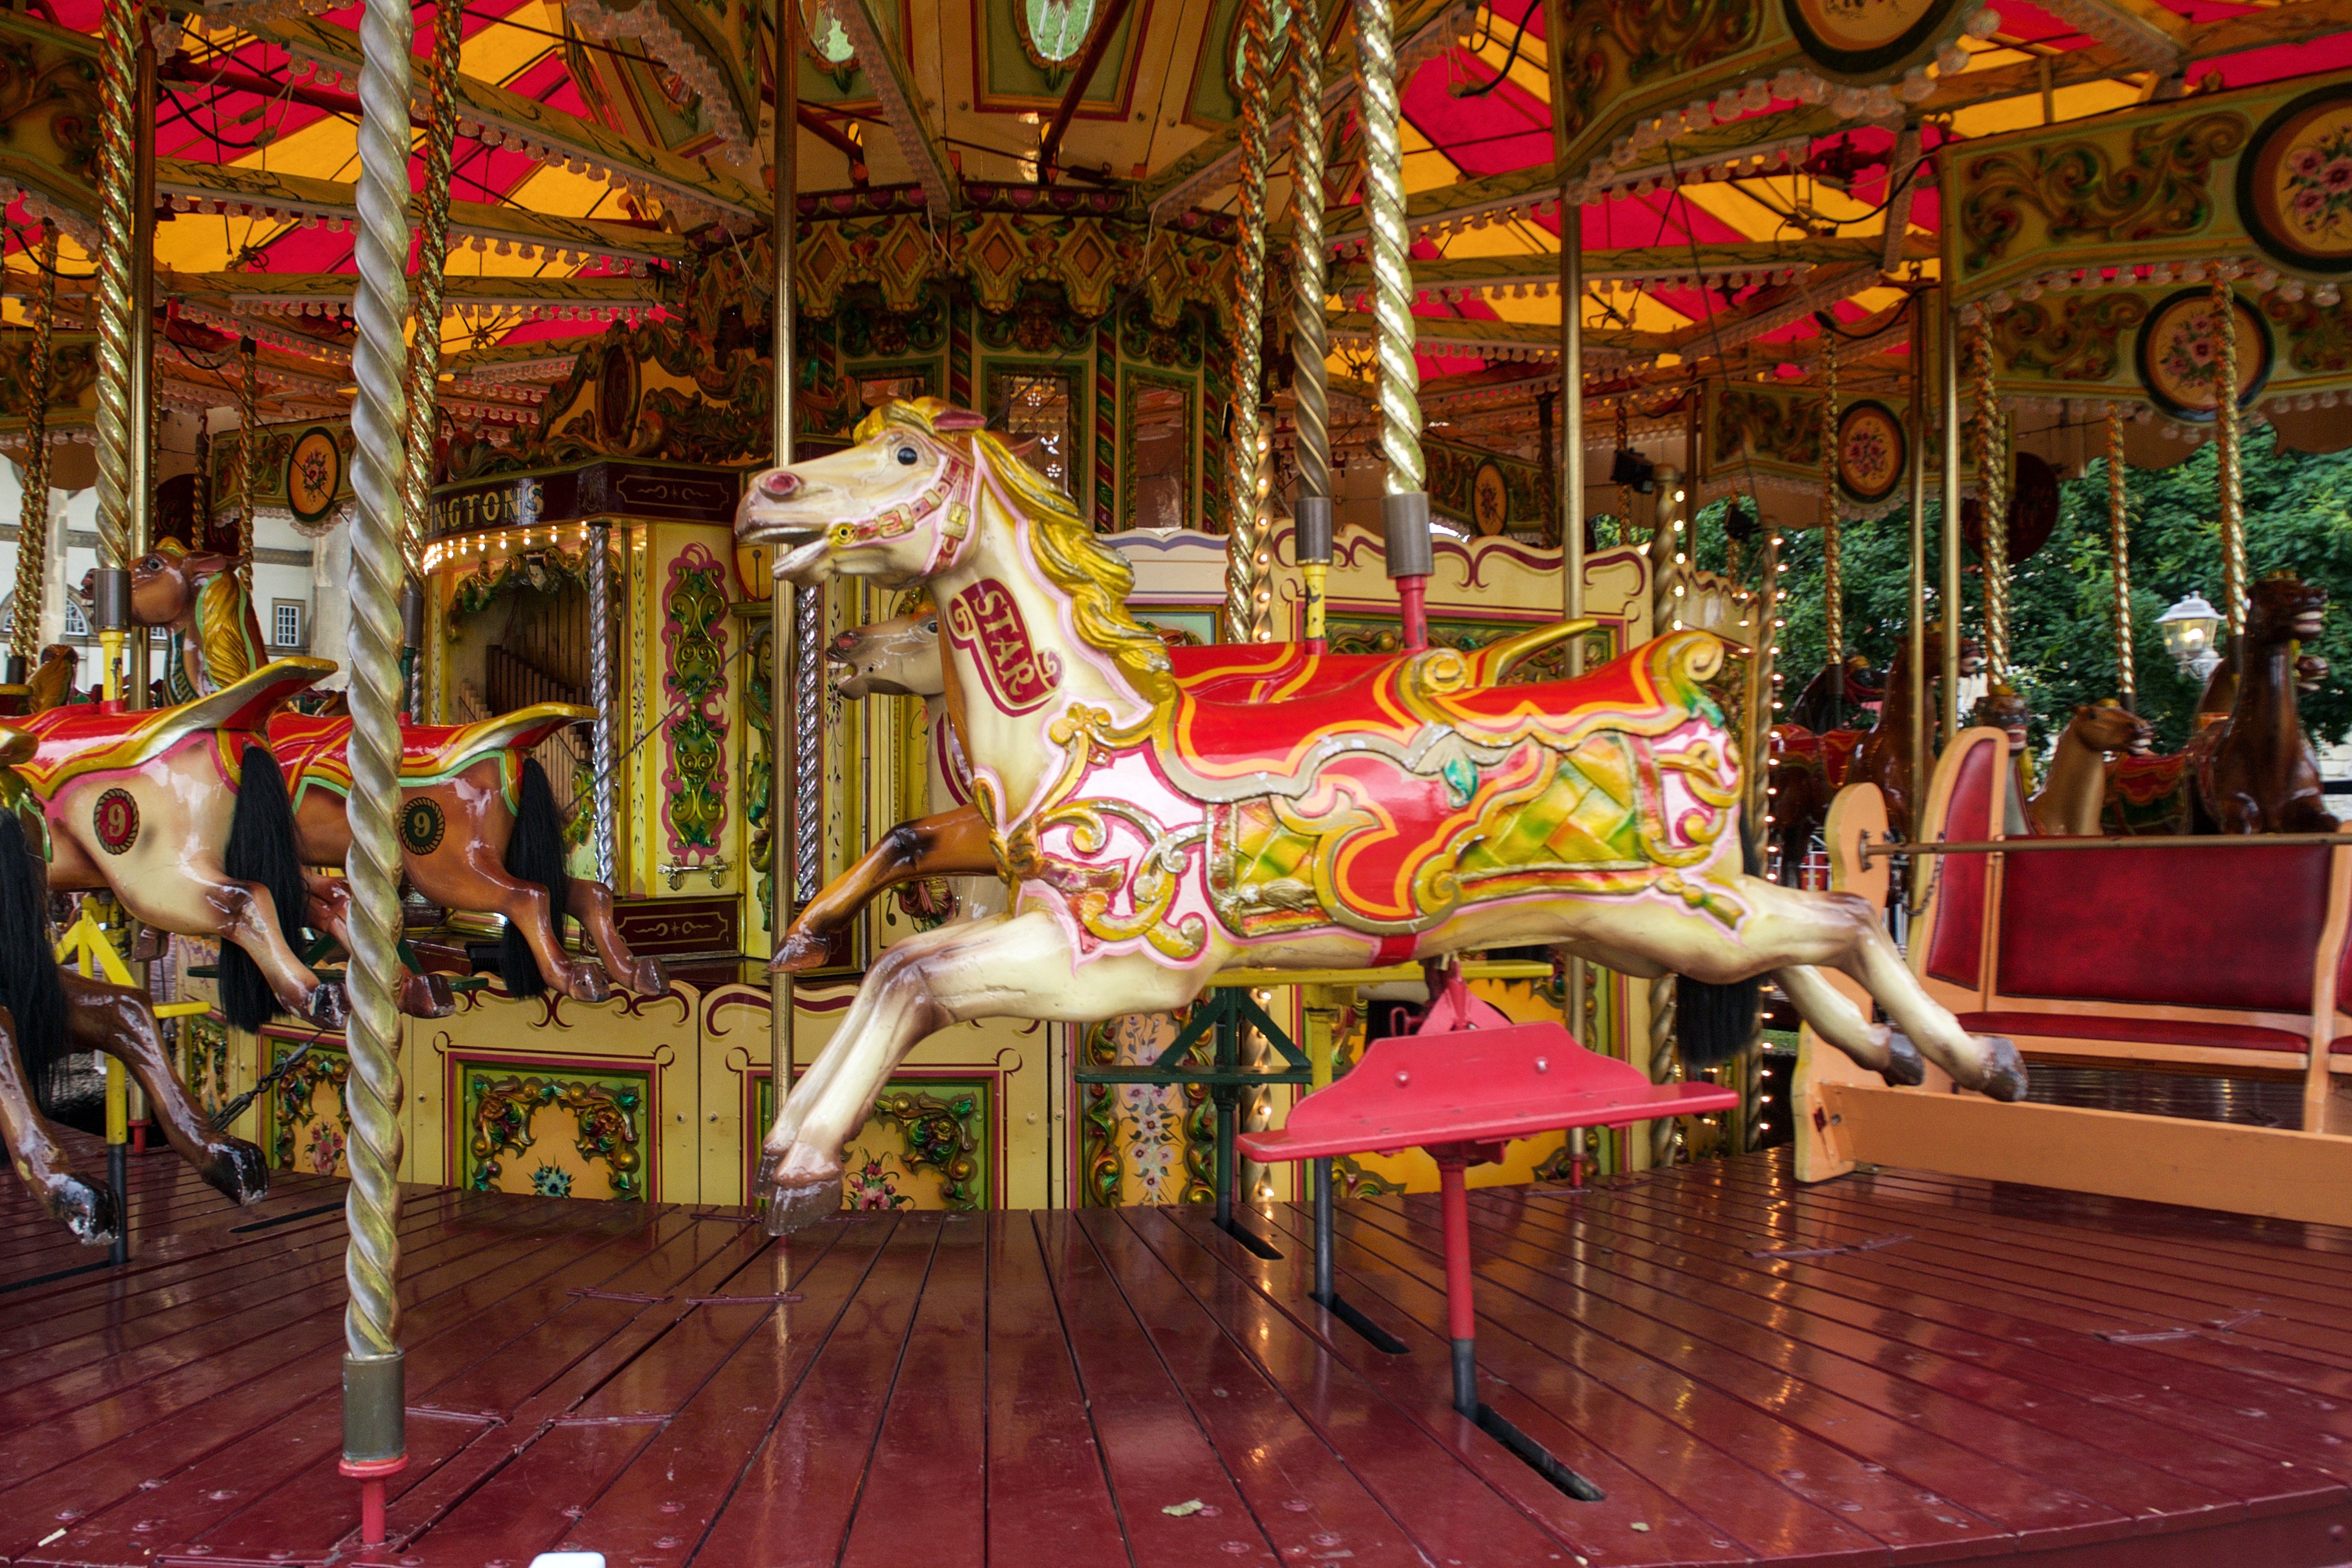
recreation, amusement park, park, carousel, colorful, leisure, england, york, tourist attraction, pleasure, wooden horse, carousel horses, amusement ride, outdoor recreation, nonbuilding structure